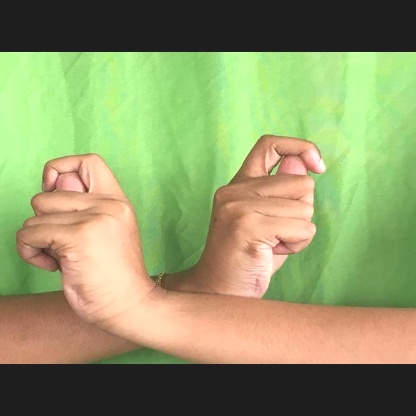
Mudra: Berunda